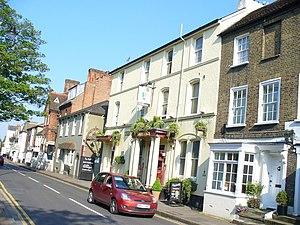
Sunbury-on-Thames, généralement abrégée Sunbury, est une ville de la banlieue de Londres en Angleterre. Elle est située dans le borough de Spelthorne dans le comté de Surrey, à 25 km au sud-ouest du centre Londres. Avant 1965, elle était en Middlesex. Elle est voisine de Twickenham et Hampton, bordée au sud par la Tamise.